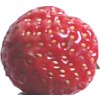
Label: strawberry